Mary Ellen Edmunds

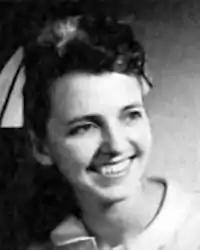
Edmunds in 1962

Mary Ellen Edmunds was born on March 3, 1940, in Los Angeles, California. Her family moved to Cedar City, Utah, in 1943. Her father was a doctor and her mother was a nurse. She was the second of eight children. As a child, she enjoyed playing the violin. When she was a teenager, she worked at Zion National Park for two summers.